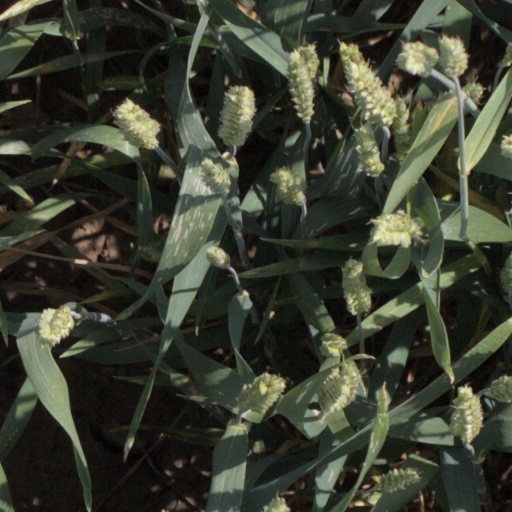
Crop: wheat